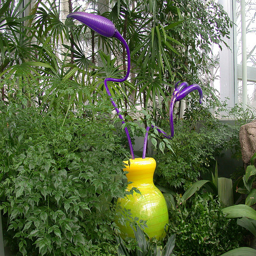
A yellow and green vase sitting among a lot of green bushes.
A strange sculpture is seen with purple arms protruding out of it.
A odd shaped garden decoration that was  in the garden.
A large vase outside in between the bushes .
A white vase holding purple sculptures around vegetation.